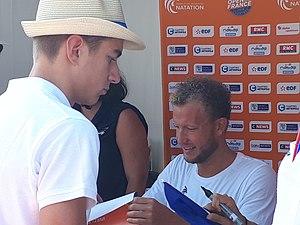
Open de France de Natation 2018 à Chartres. Damien Joly pendant la séance de dédicaces.
Damien Joly, né le 4 juin 1992 à Ollioules, est un nageur français.